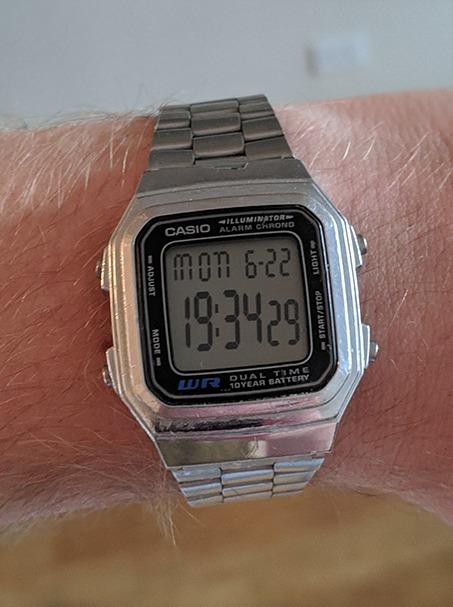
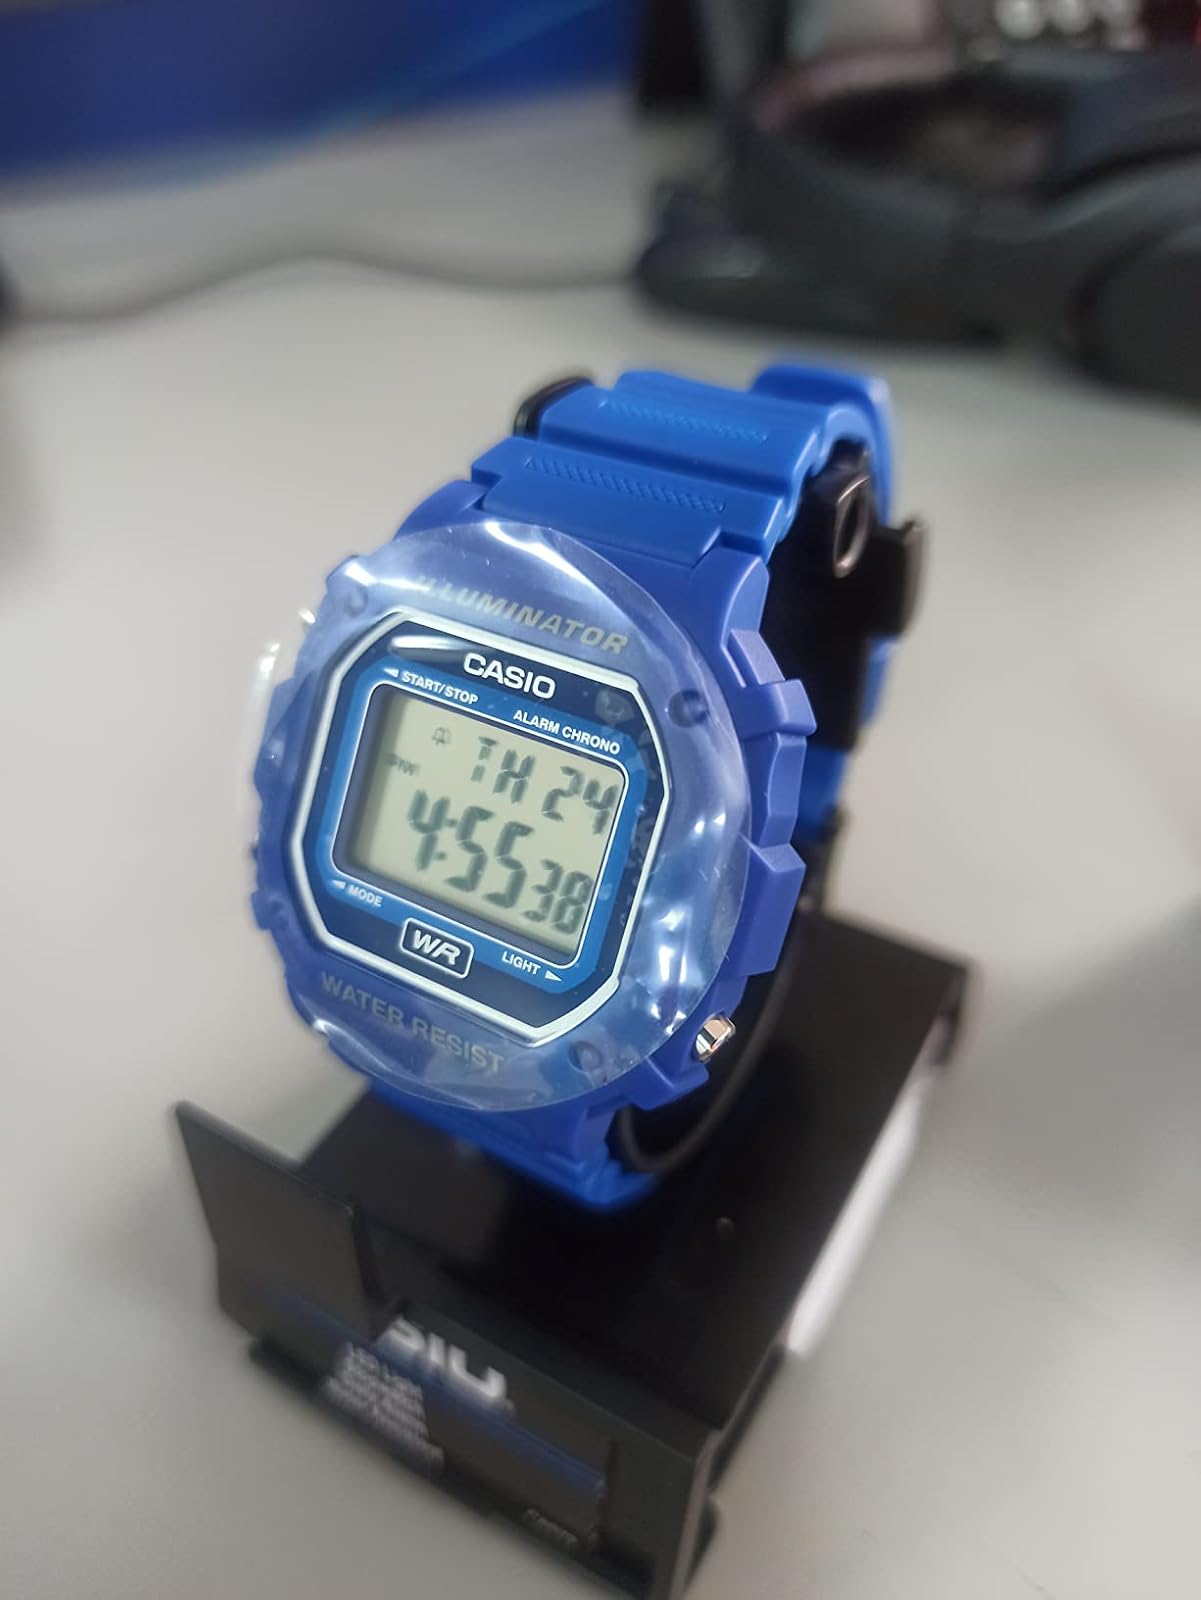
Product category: accessories_watch
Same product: no